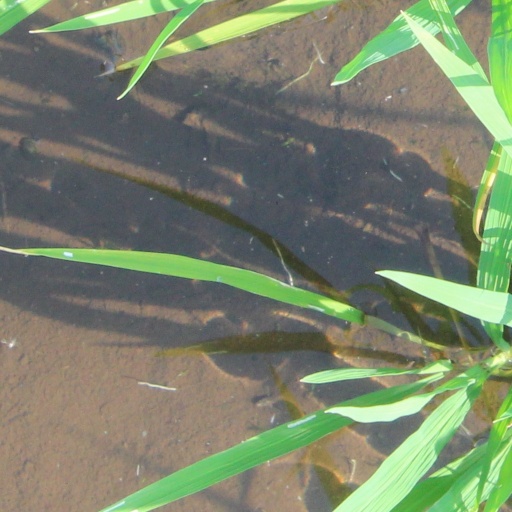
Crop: rice